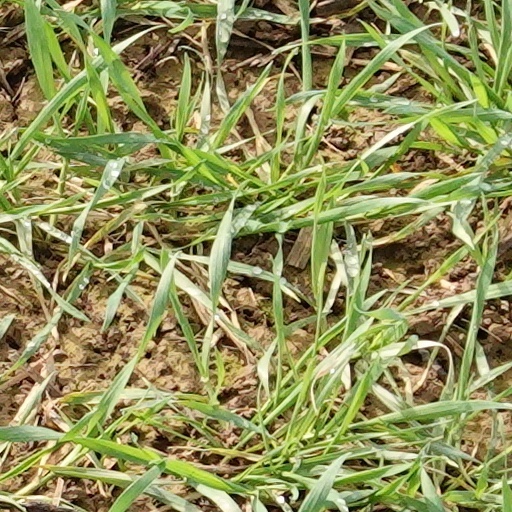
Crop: wheat